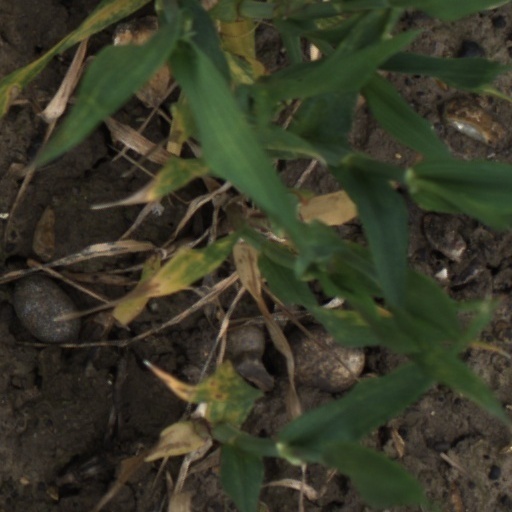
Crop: wheat